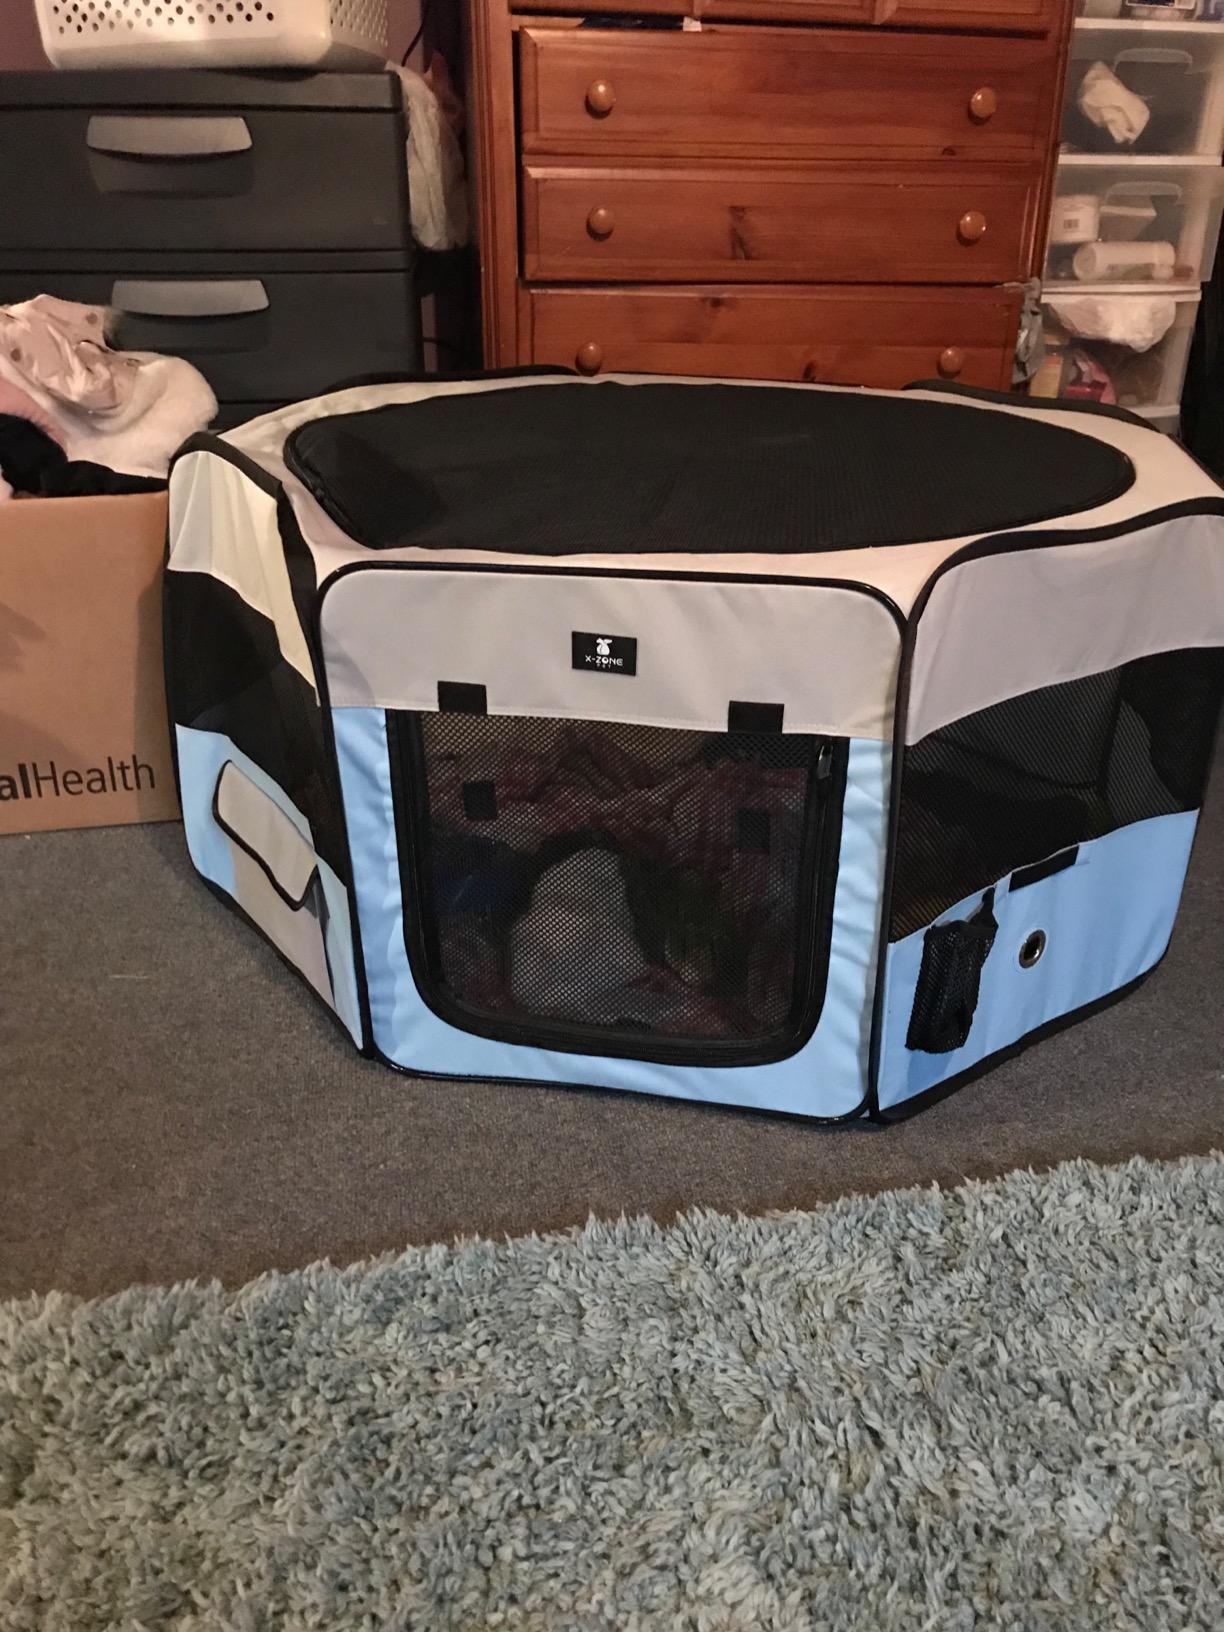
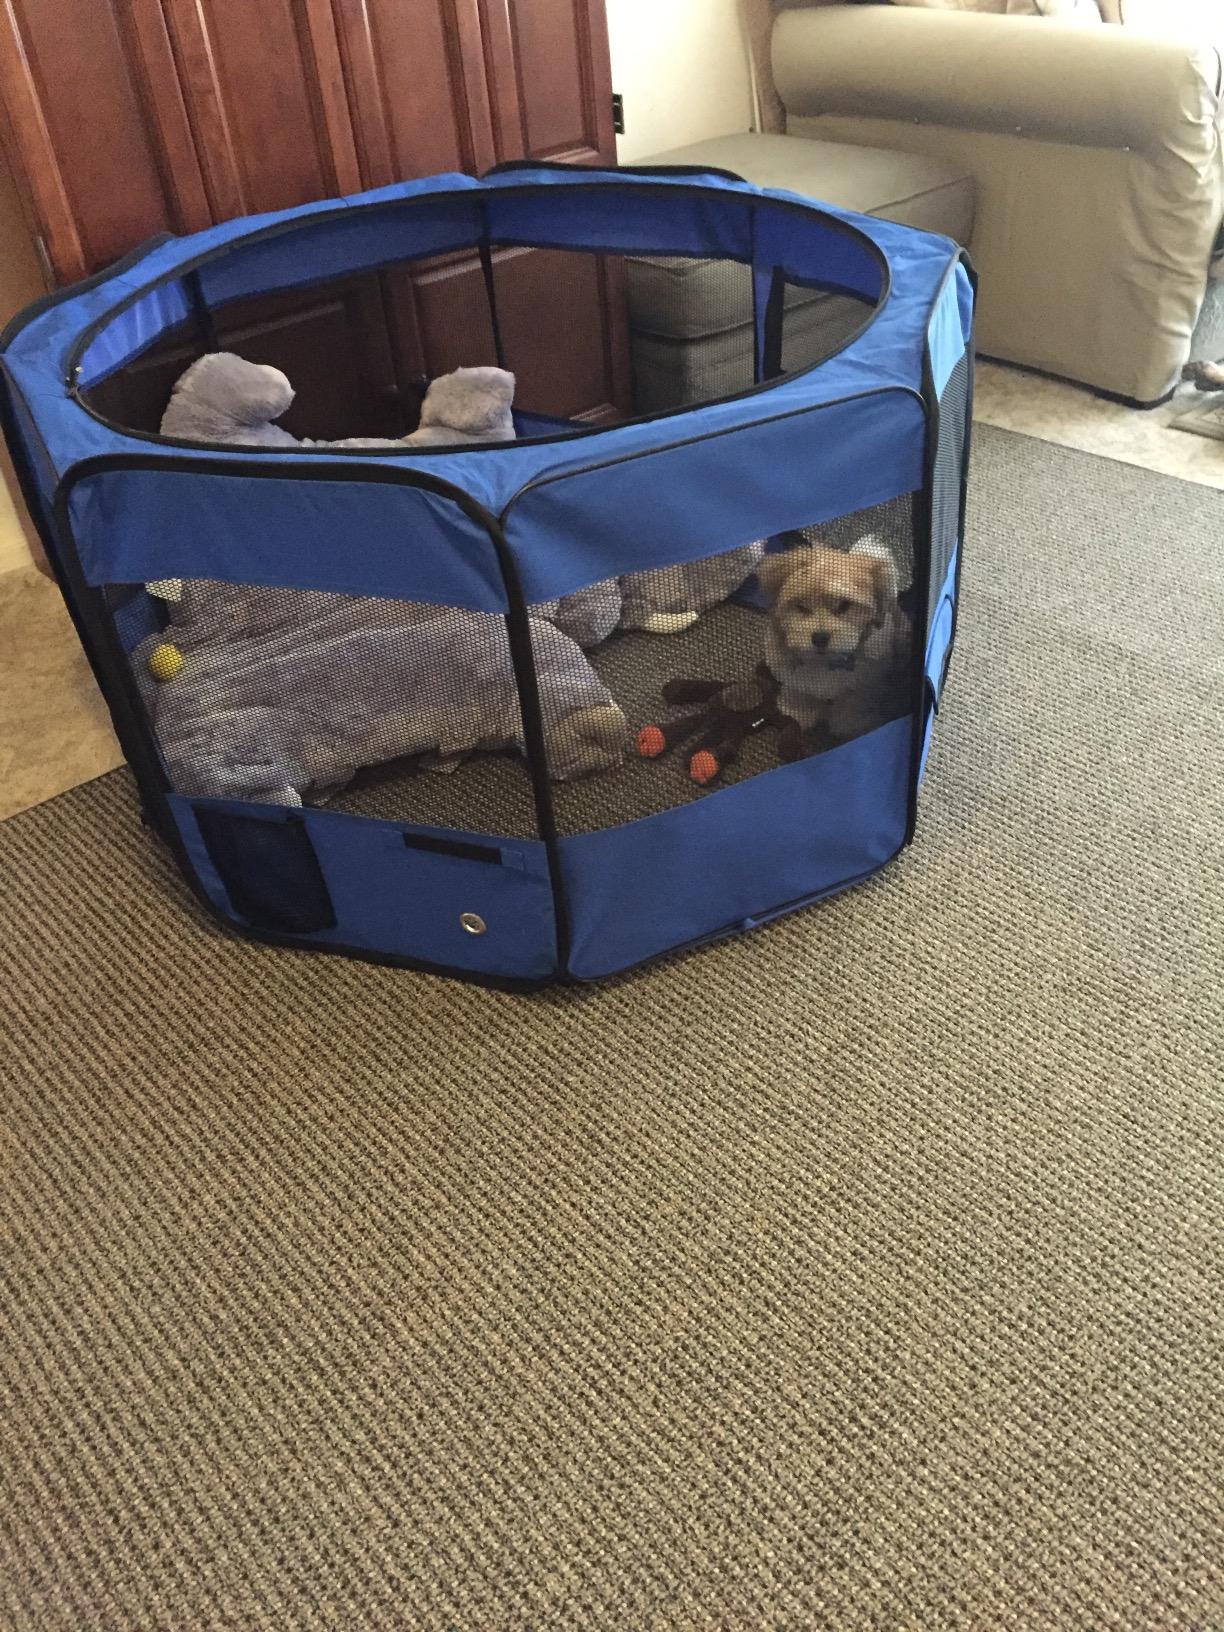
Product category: items_kennel
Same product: no